Supercars Championship

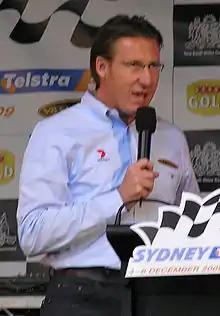
Mark Skaife, five-time series champion and leader of the new generation V8 Supercar project

The Holden VE Commodore caused controversy when it was introduced in 2007. The production model was longer, wider, and taller than the rival Ford BF Falcon and outside of the limits set by Project Blueprint. As a result, the VE race car was granted custom bodywork – namely shortened rear doors and a lowered roofline to meet the regulations. Despite this, the VE was approved for use in the series, along with the BF Falcon, after several months of preseason testing. Sequential gearboxes were introduced in 2008 and became compulsory by the end of the year. In 2009, E85 (a fuel consisting of 85% ethanol and 15% unleaded petrol) was introduced in an effort to improve the environmental image of the sport. Carbon dioxide emissions decreased by up to 50%, but fuel consumption was increased by 30% to produce the same power as before. 2009 also had the introduction of a soft compound tyre at certain events to try to improve the quality of the racing and create different strategies.